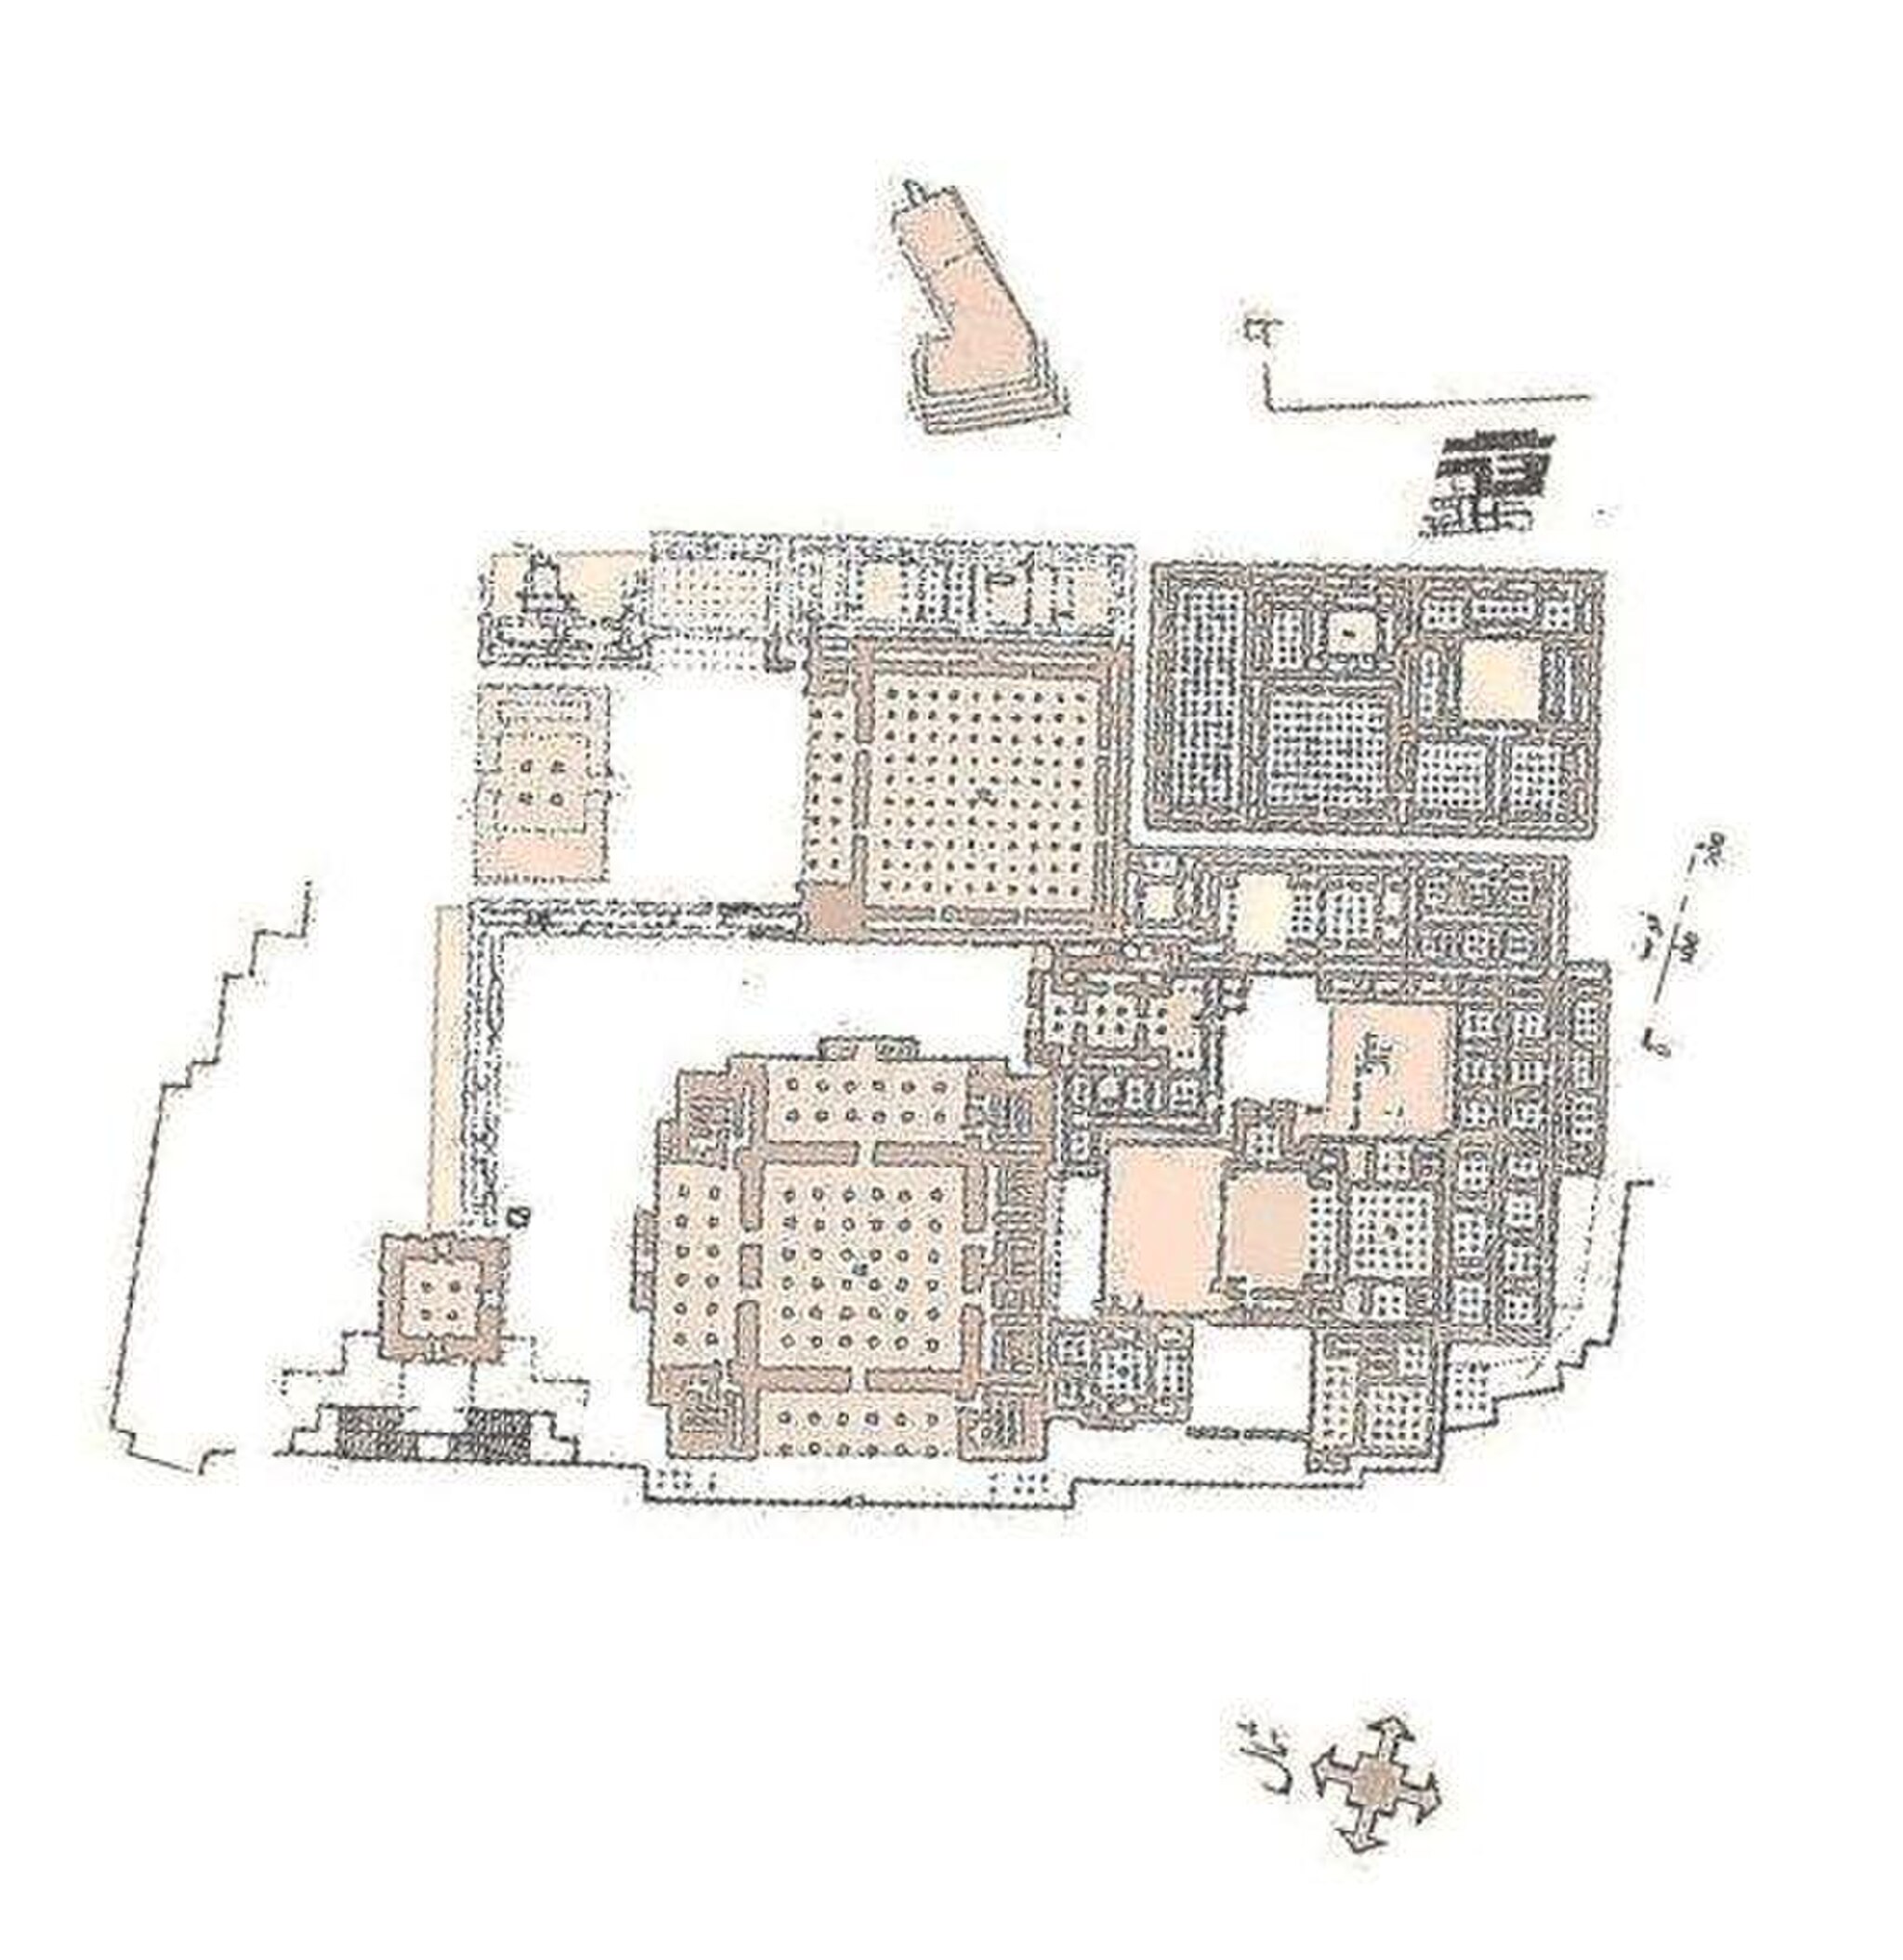
Title: Persepolis map main 2
Description: Persepolis map
Date: 2011-08-02
Categories: Self-published work, Floor plans of Persepolis